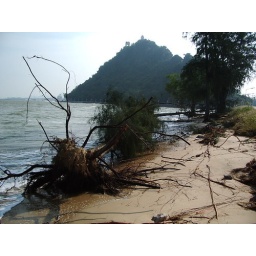
Heavy swells in a winter storm brought down trees and caused beach erosion.